Michael S. Nachmanoff

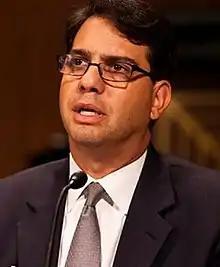
Nachmanoff in 2013

Michael Stefan Nachmanoff (born 1968) is an American lawyer who serves as a United States district judge of the United States District Court for the Eastern District of Virginia. He served as a magistrate judge of the same court from 2015 to 2021.